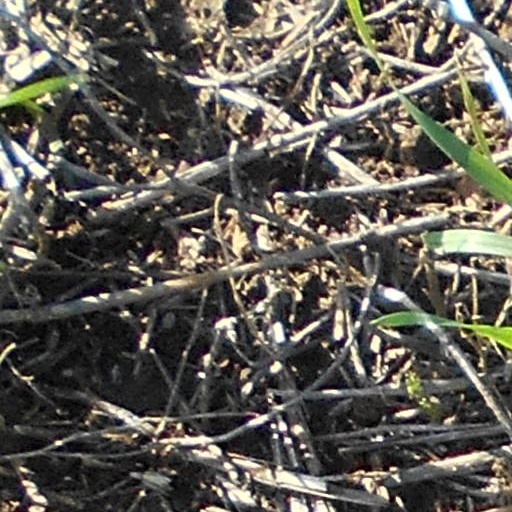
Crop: wheat